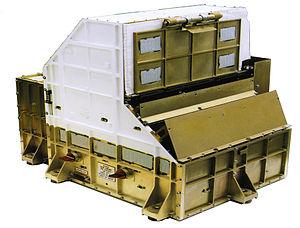
Instrument du satellite scientifique Advanced Composition Explorer (ACE) lancé en 1997. LE Solar Wind Ion Mass Spectrometer (SWIMS) mesure la composition du vent solaire et sa vitesse.
Advanced Composition Explorer ou ACE est un satellite scientifique du programme Explorer de l'agence spatiale américaine de la NASA qui a pour objectif d'étudier in situ les particules d'origine solaire, interplanétaire, interstellaire et galactique. ACE est lancé en 1997 et sa mission doit durer jusqu'en 2024.